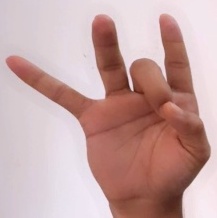
ASL sign: 8